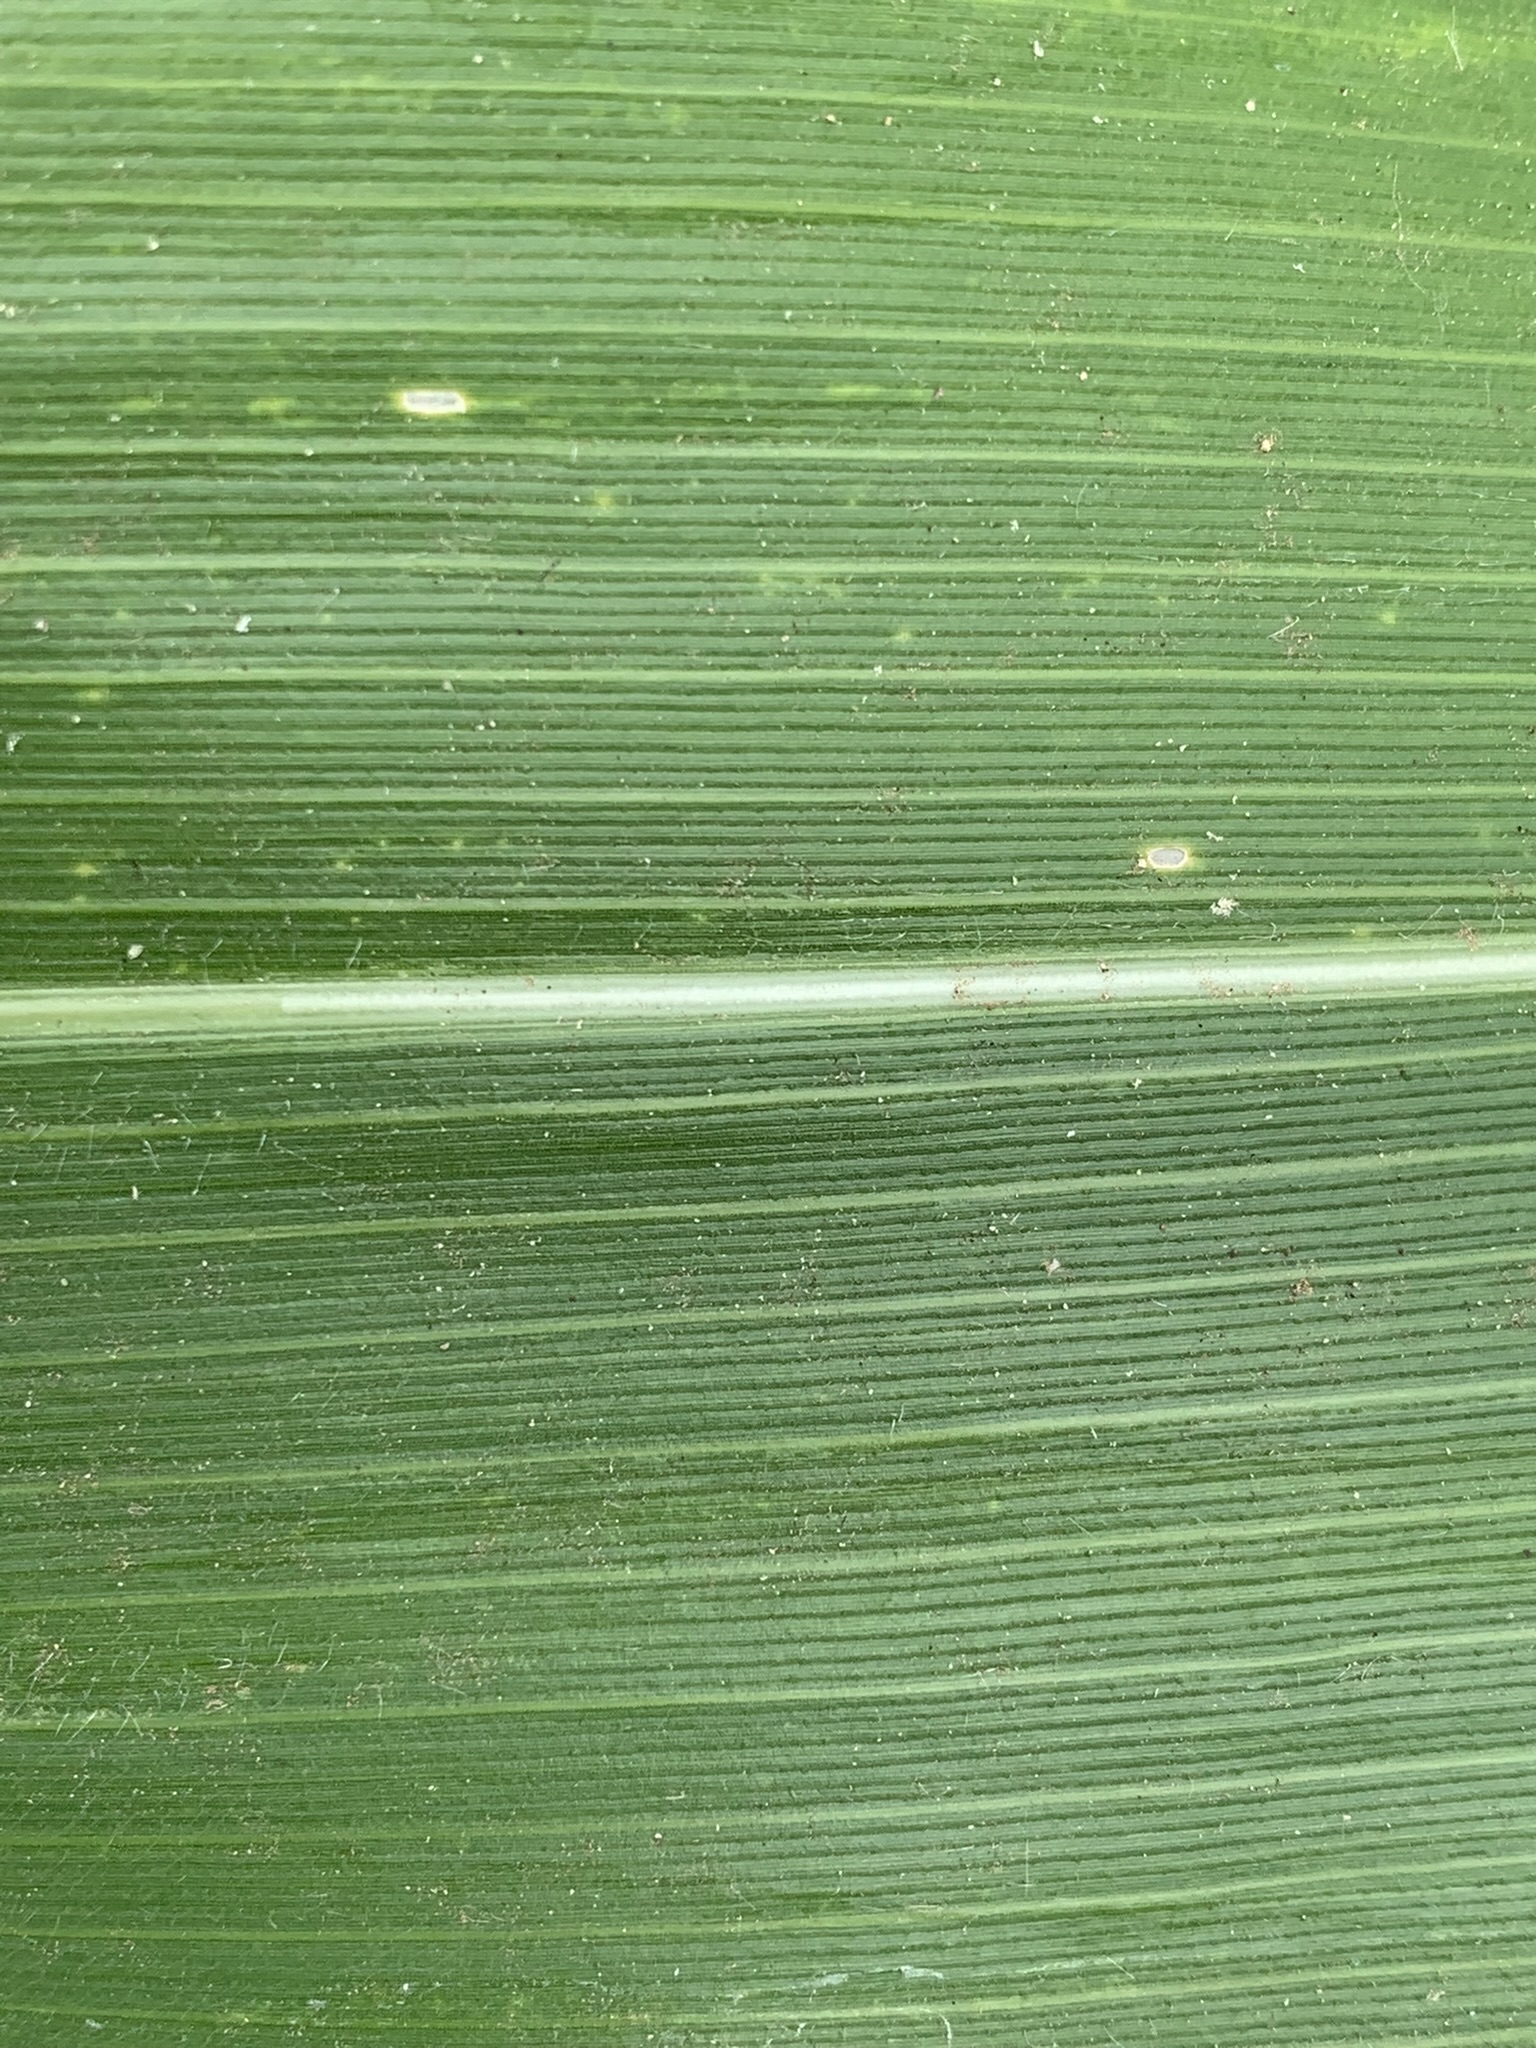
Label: Healthy